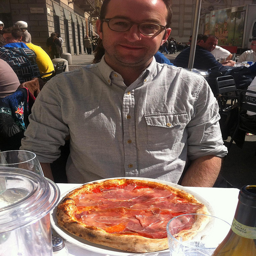
a man is sitting at a table with a pizza pie
A man with glasses sits with a pizza in front of him
A man sitting ,with great happiness, in front of a meat filled pizza.
A man sitting in front of a pizza on top of a white paper.
A man sits at a table with a pizza.